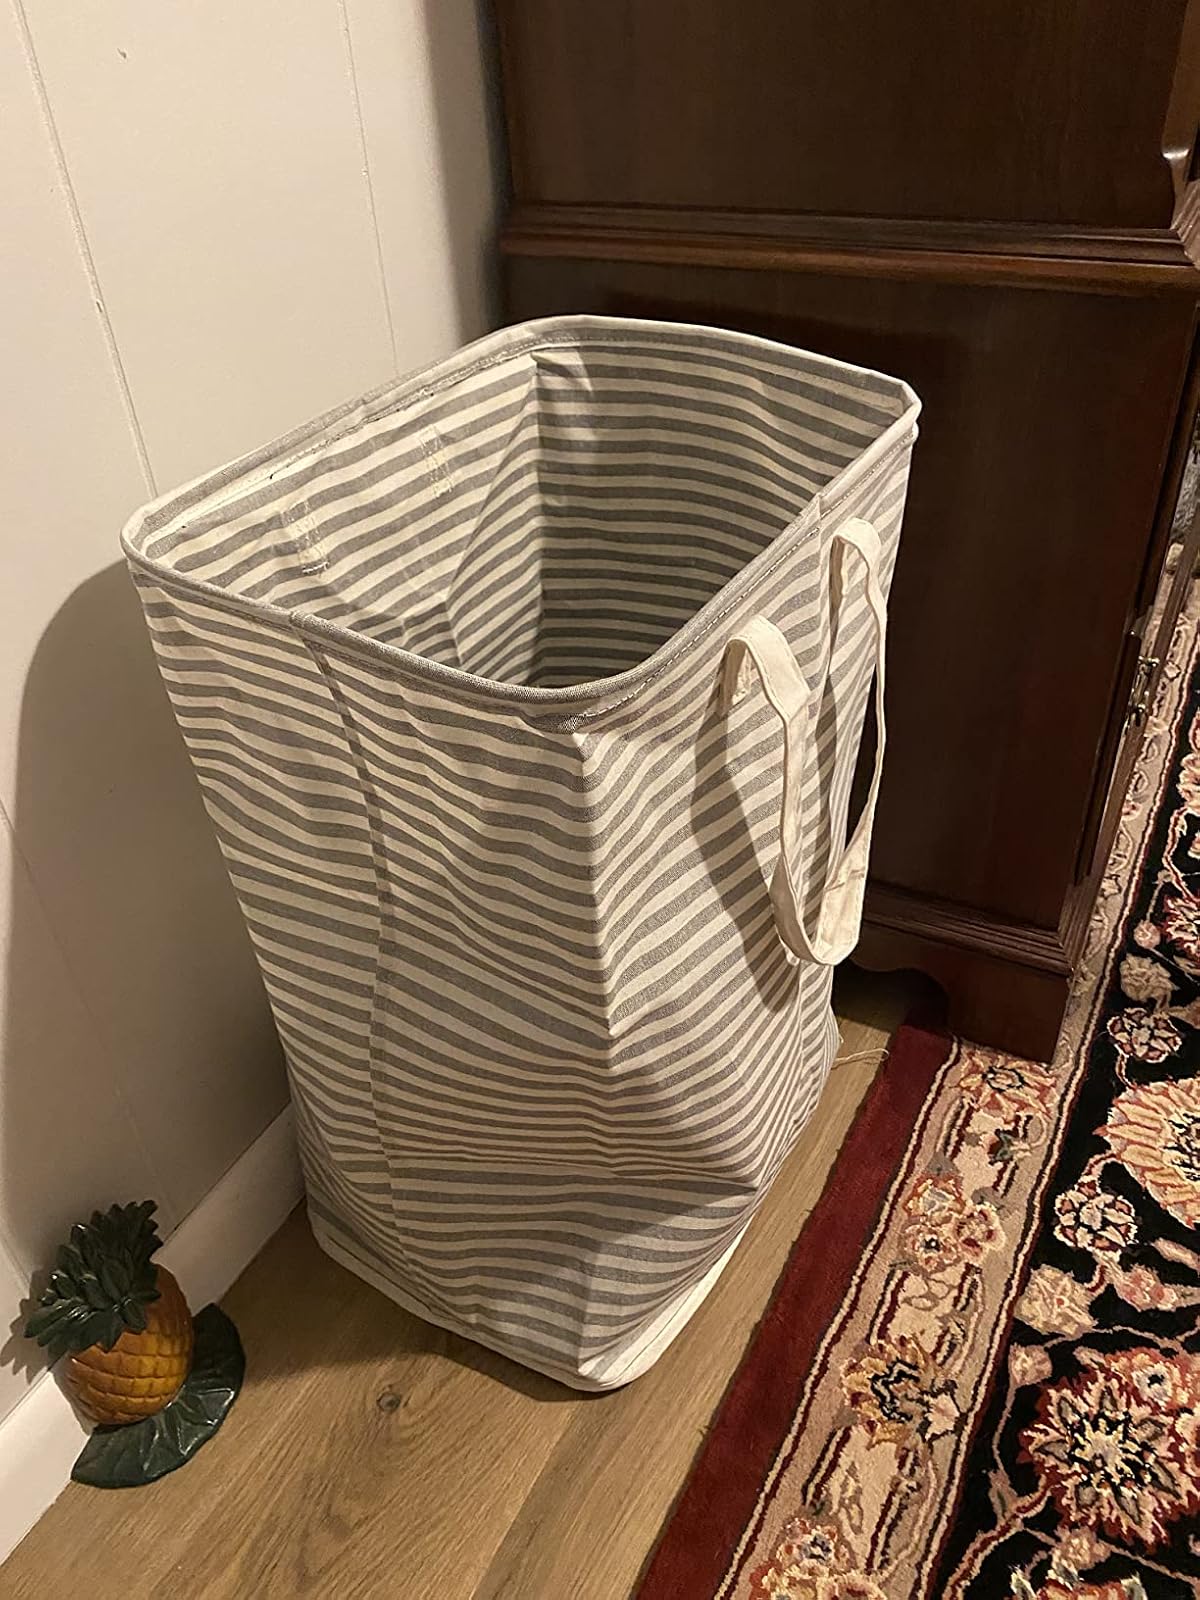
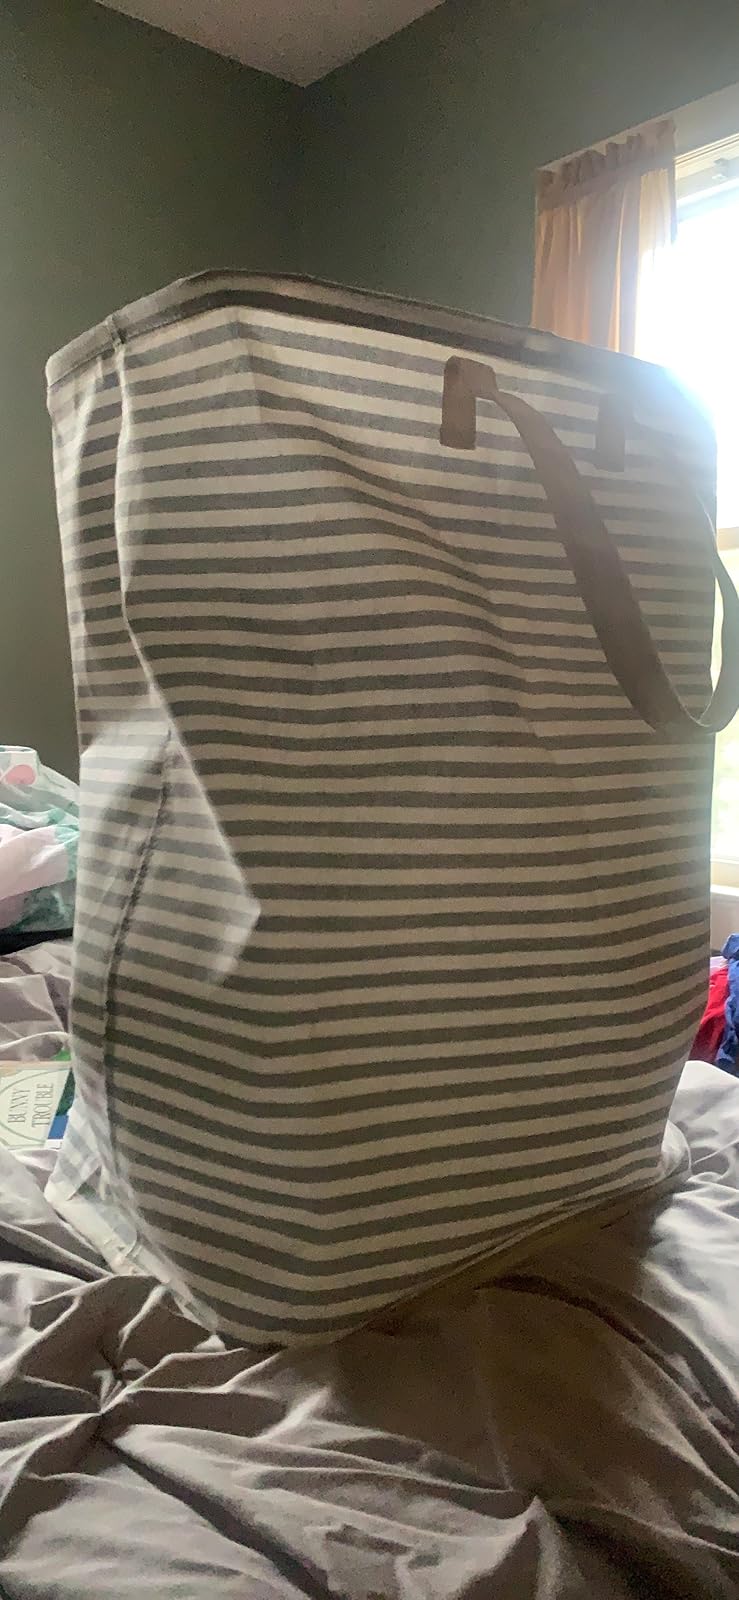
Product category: items_hamper
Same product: yes